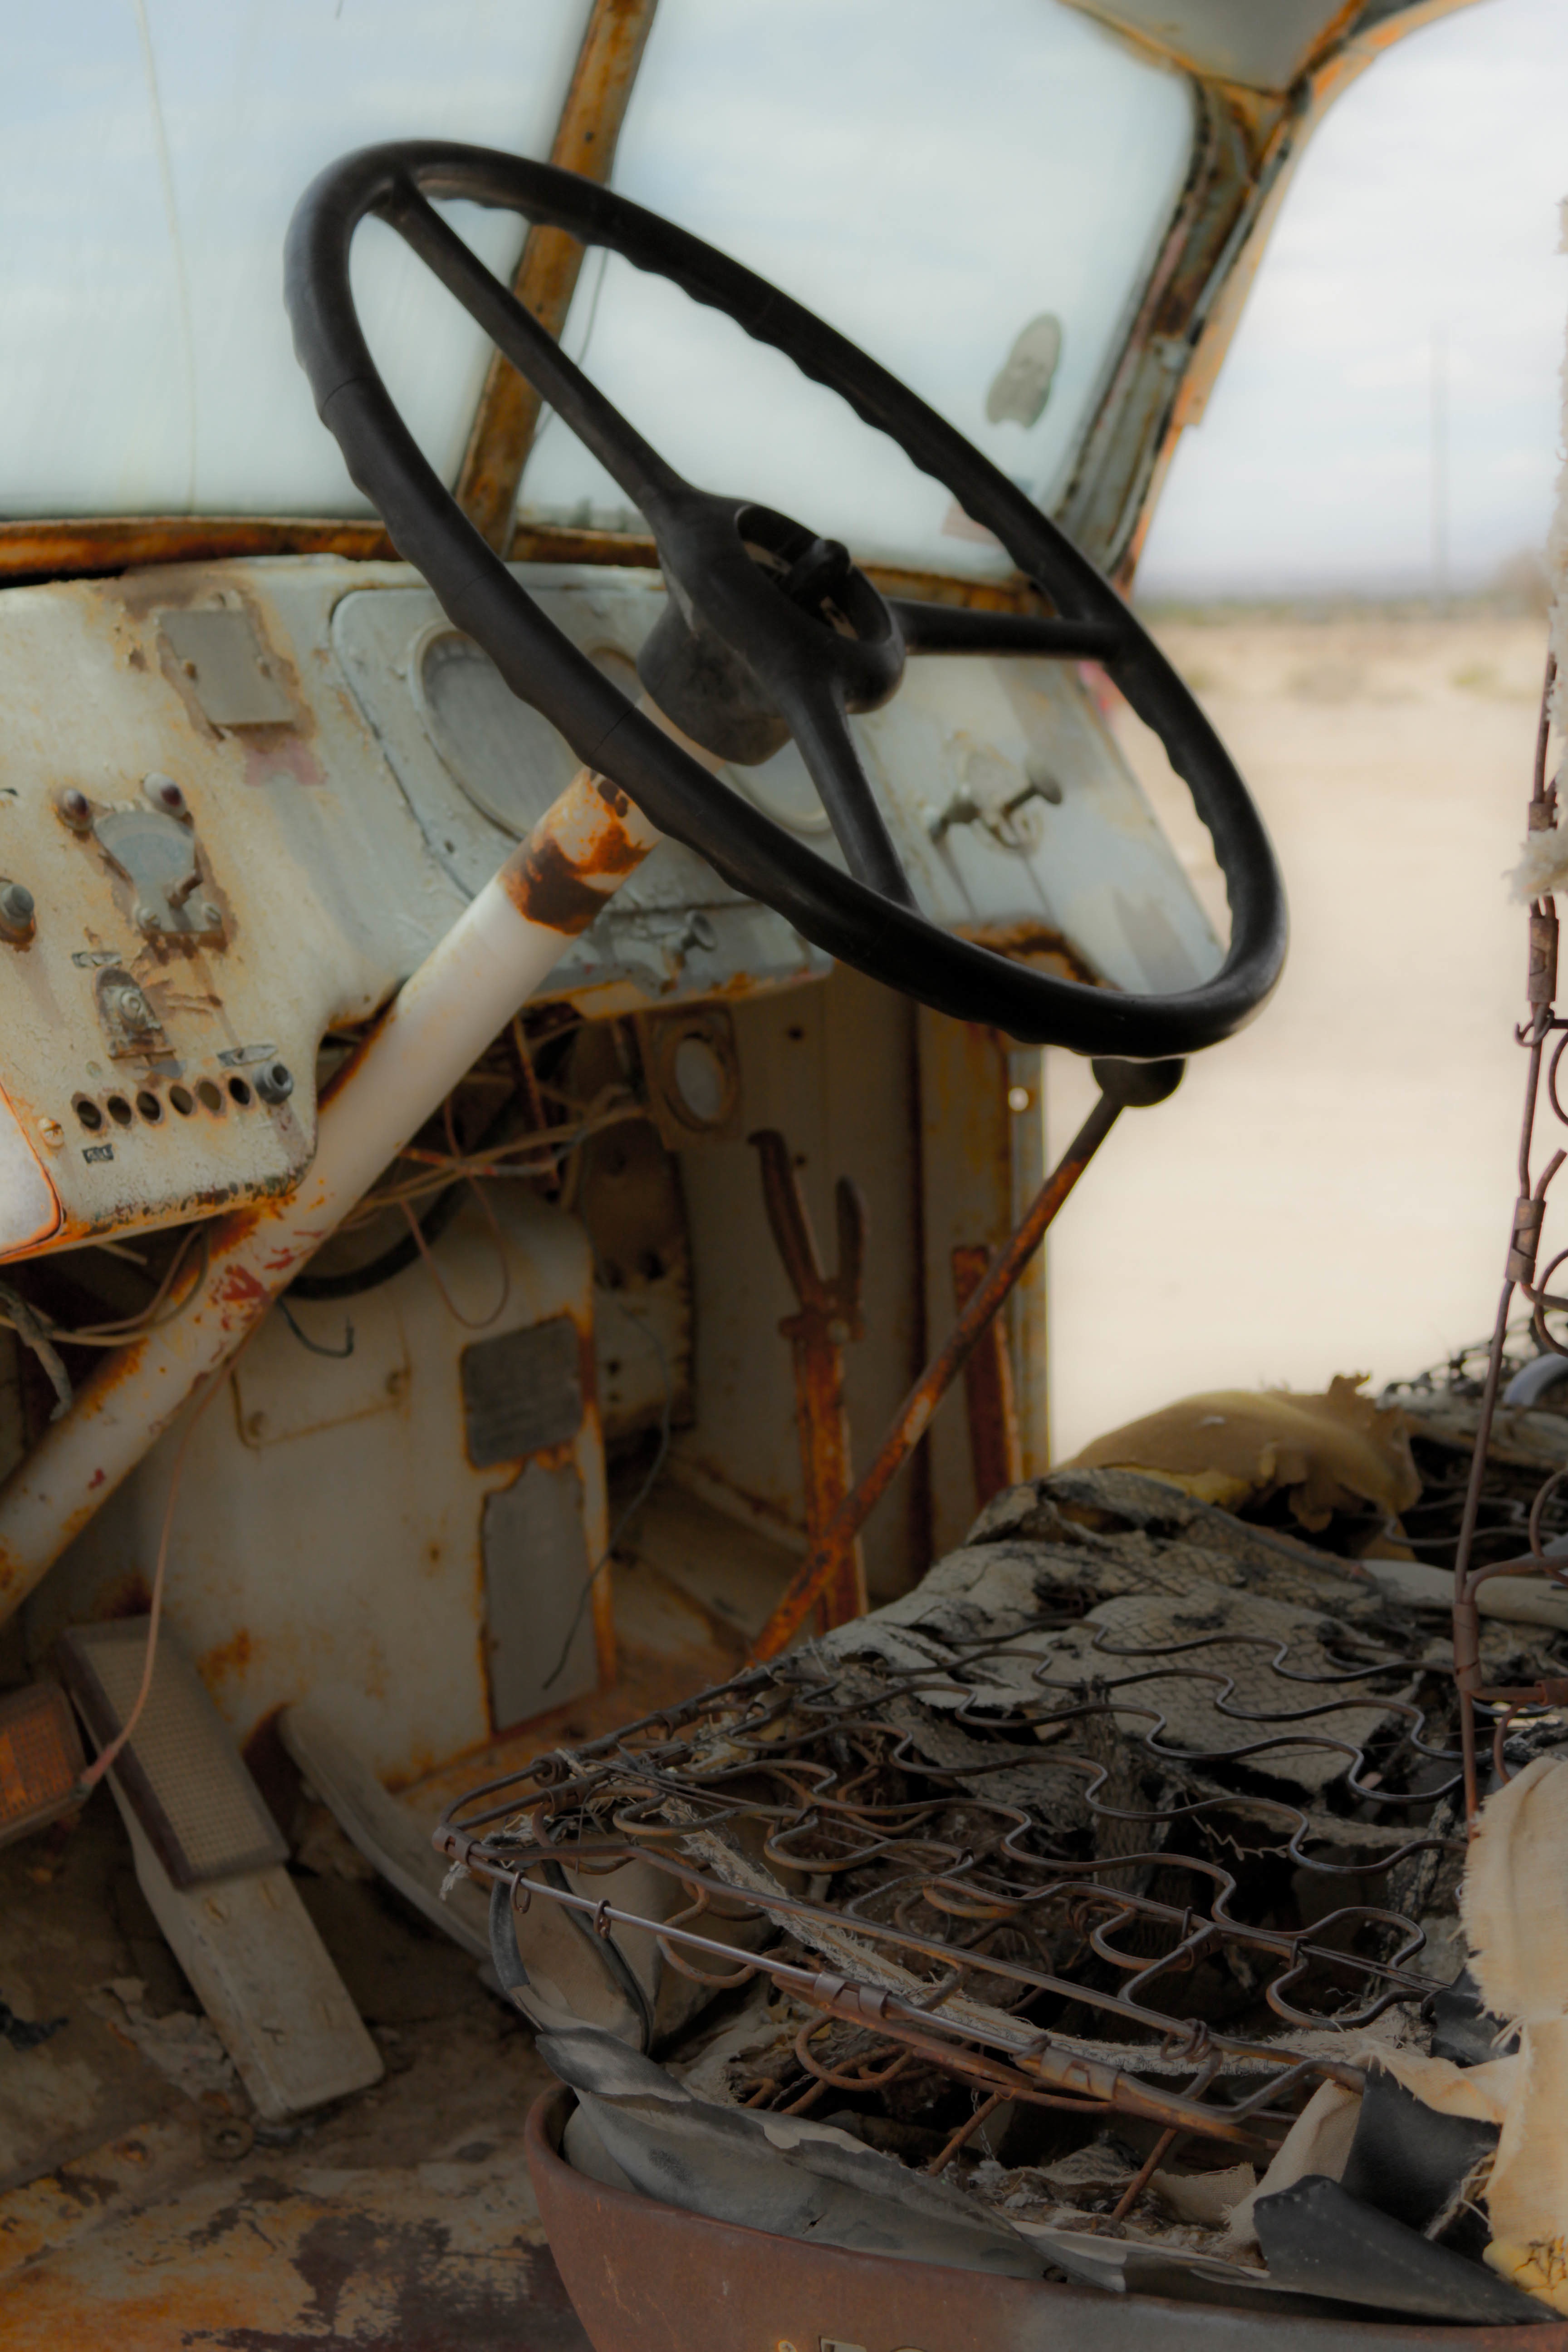
wood, vehicle, iron, scrap